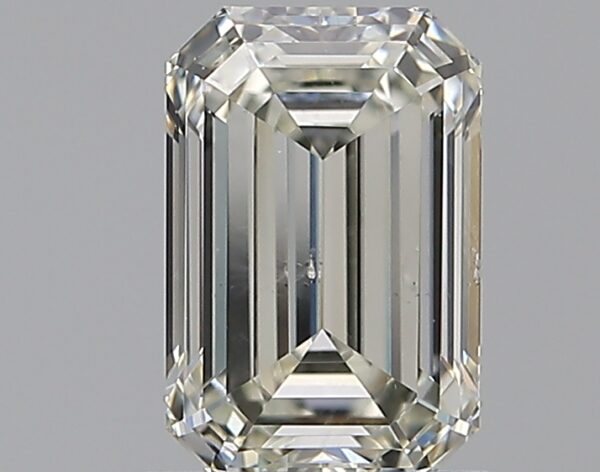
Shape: emerald
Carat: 1.01
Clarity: SI1
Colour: K
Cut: EX
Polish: EX
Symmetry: EX
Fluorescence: N
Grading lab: GIA
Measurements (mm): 7.1 x 4.68 x 3.07